Eucharist

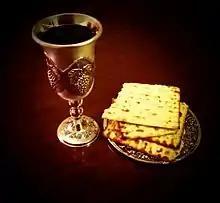
Communion elements: matzo is sometimes used for bread, emphasising the "re-creation" of the Last Supper.

The bread and wine become the means by which the believer has real communion with Christ in his death and Christ's body and blood are present to the faith of the believer as really as the bread and wine are present to their senses but this presence is "spiritual", that is the work of the Holy Spirit. There is no standard frequency; John Calvin desired weekly communion, but the city council only approved monthly, and monthly celebration has become the most common practice in Reformed churches today.